Bensonhurst, Brooklyn

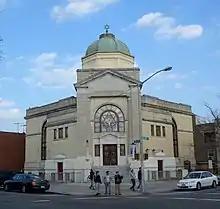
Sons of Israel Synagogue

As no official neighborhood designations are used in New York City, Bensonhurst does not have any official boundaries. Still, parts of Bath Beach, Mapleton, Dyker Heights, Gravesend, and Borough Park are sometimes considered parts of Bensonhurst. However, Bensonhurst-proper includes the area bounded by 86th Street, 14th Avenue, 60th Street, McDonald Avenue, Avenue P, Stillwell Ave. and Bay Parkway.